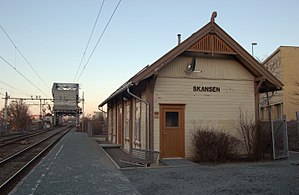
Skansen Station
Skansen Station er en jernbanestation på Dovrebanen, der ligger i bydelen Ila i Trondheim i Norge. Stationen består af nogle få spor, en perron og en tidligere stationsbygning af træ. Stationen ligger lige ved Skansenbrua, der fører banen over Vestre kanalhavn til den kunstige ø Brattøra, hvor Trondheim Centralstation ligger.